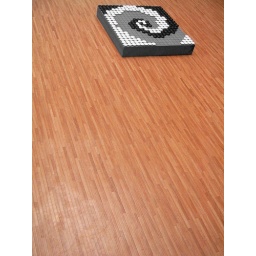
A goban should be black and white in everywhere no matter what is the reason or where is it... ^^